A Time Out of War

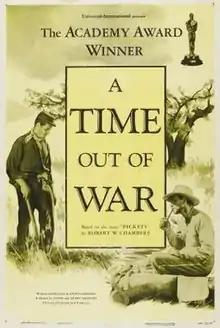

A Time Out of War is a 1954 American short war film directed by Denis Sanders and starring Corey Allen and Barry Atwater. In 1955, it won an Academy Award for Best Short Subject (Two-Reel) at the 27th Academy Awards, first prize at the Venice Film Festival Live Action Short Film category, and a BAFTA Special Award, among others.